Café Hafa

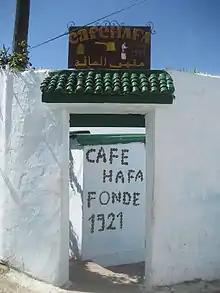
Café Hafa

Café Hafa is a cafe in Tangier, Morocco, located along the cliff top overlooking the Bay of Tangier. Opened in 1921, the cafe still maintains its original decor with multiple levels of terrace seating, facing the Strait of Gibraltar with Tarifa, Spain visible in the distance.